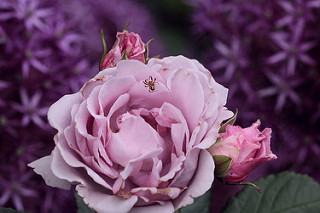
Flower: rose